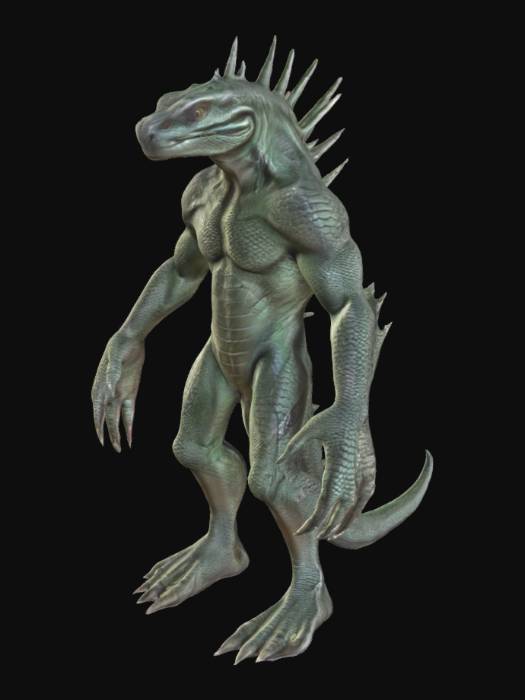
미적 점수 (1~10점): 1